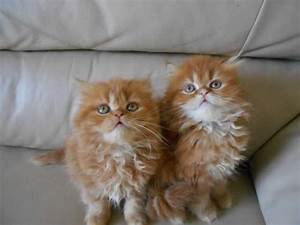
Label: mucca